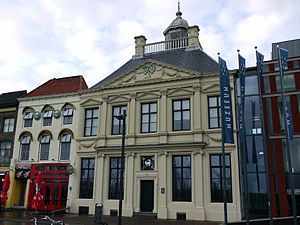
Vlissingen / Født i Vlissingen
Vlissingen er en kommune og havneby, beliggende på halvøen Walcheren i den sydlige provins Zeeland i Nederlandene. Byen havde den 1 april 2016 44.417 indbyggere.